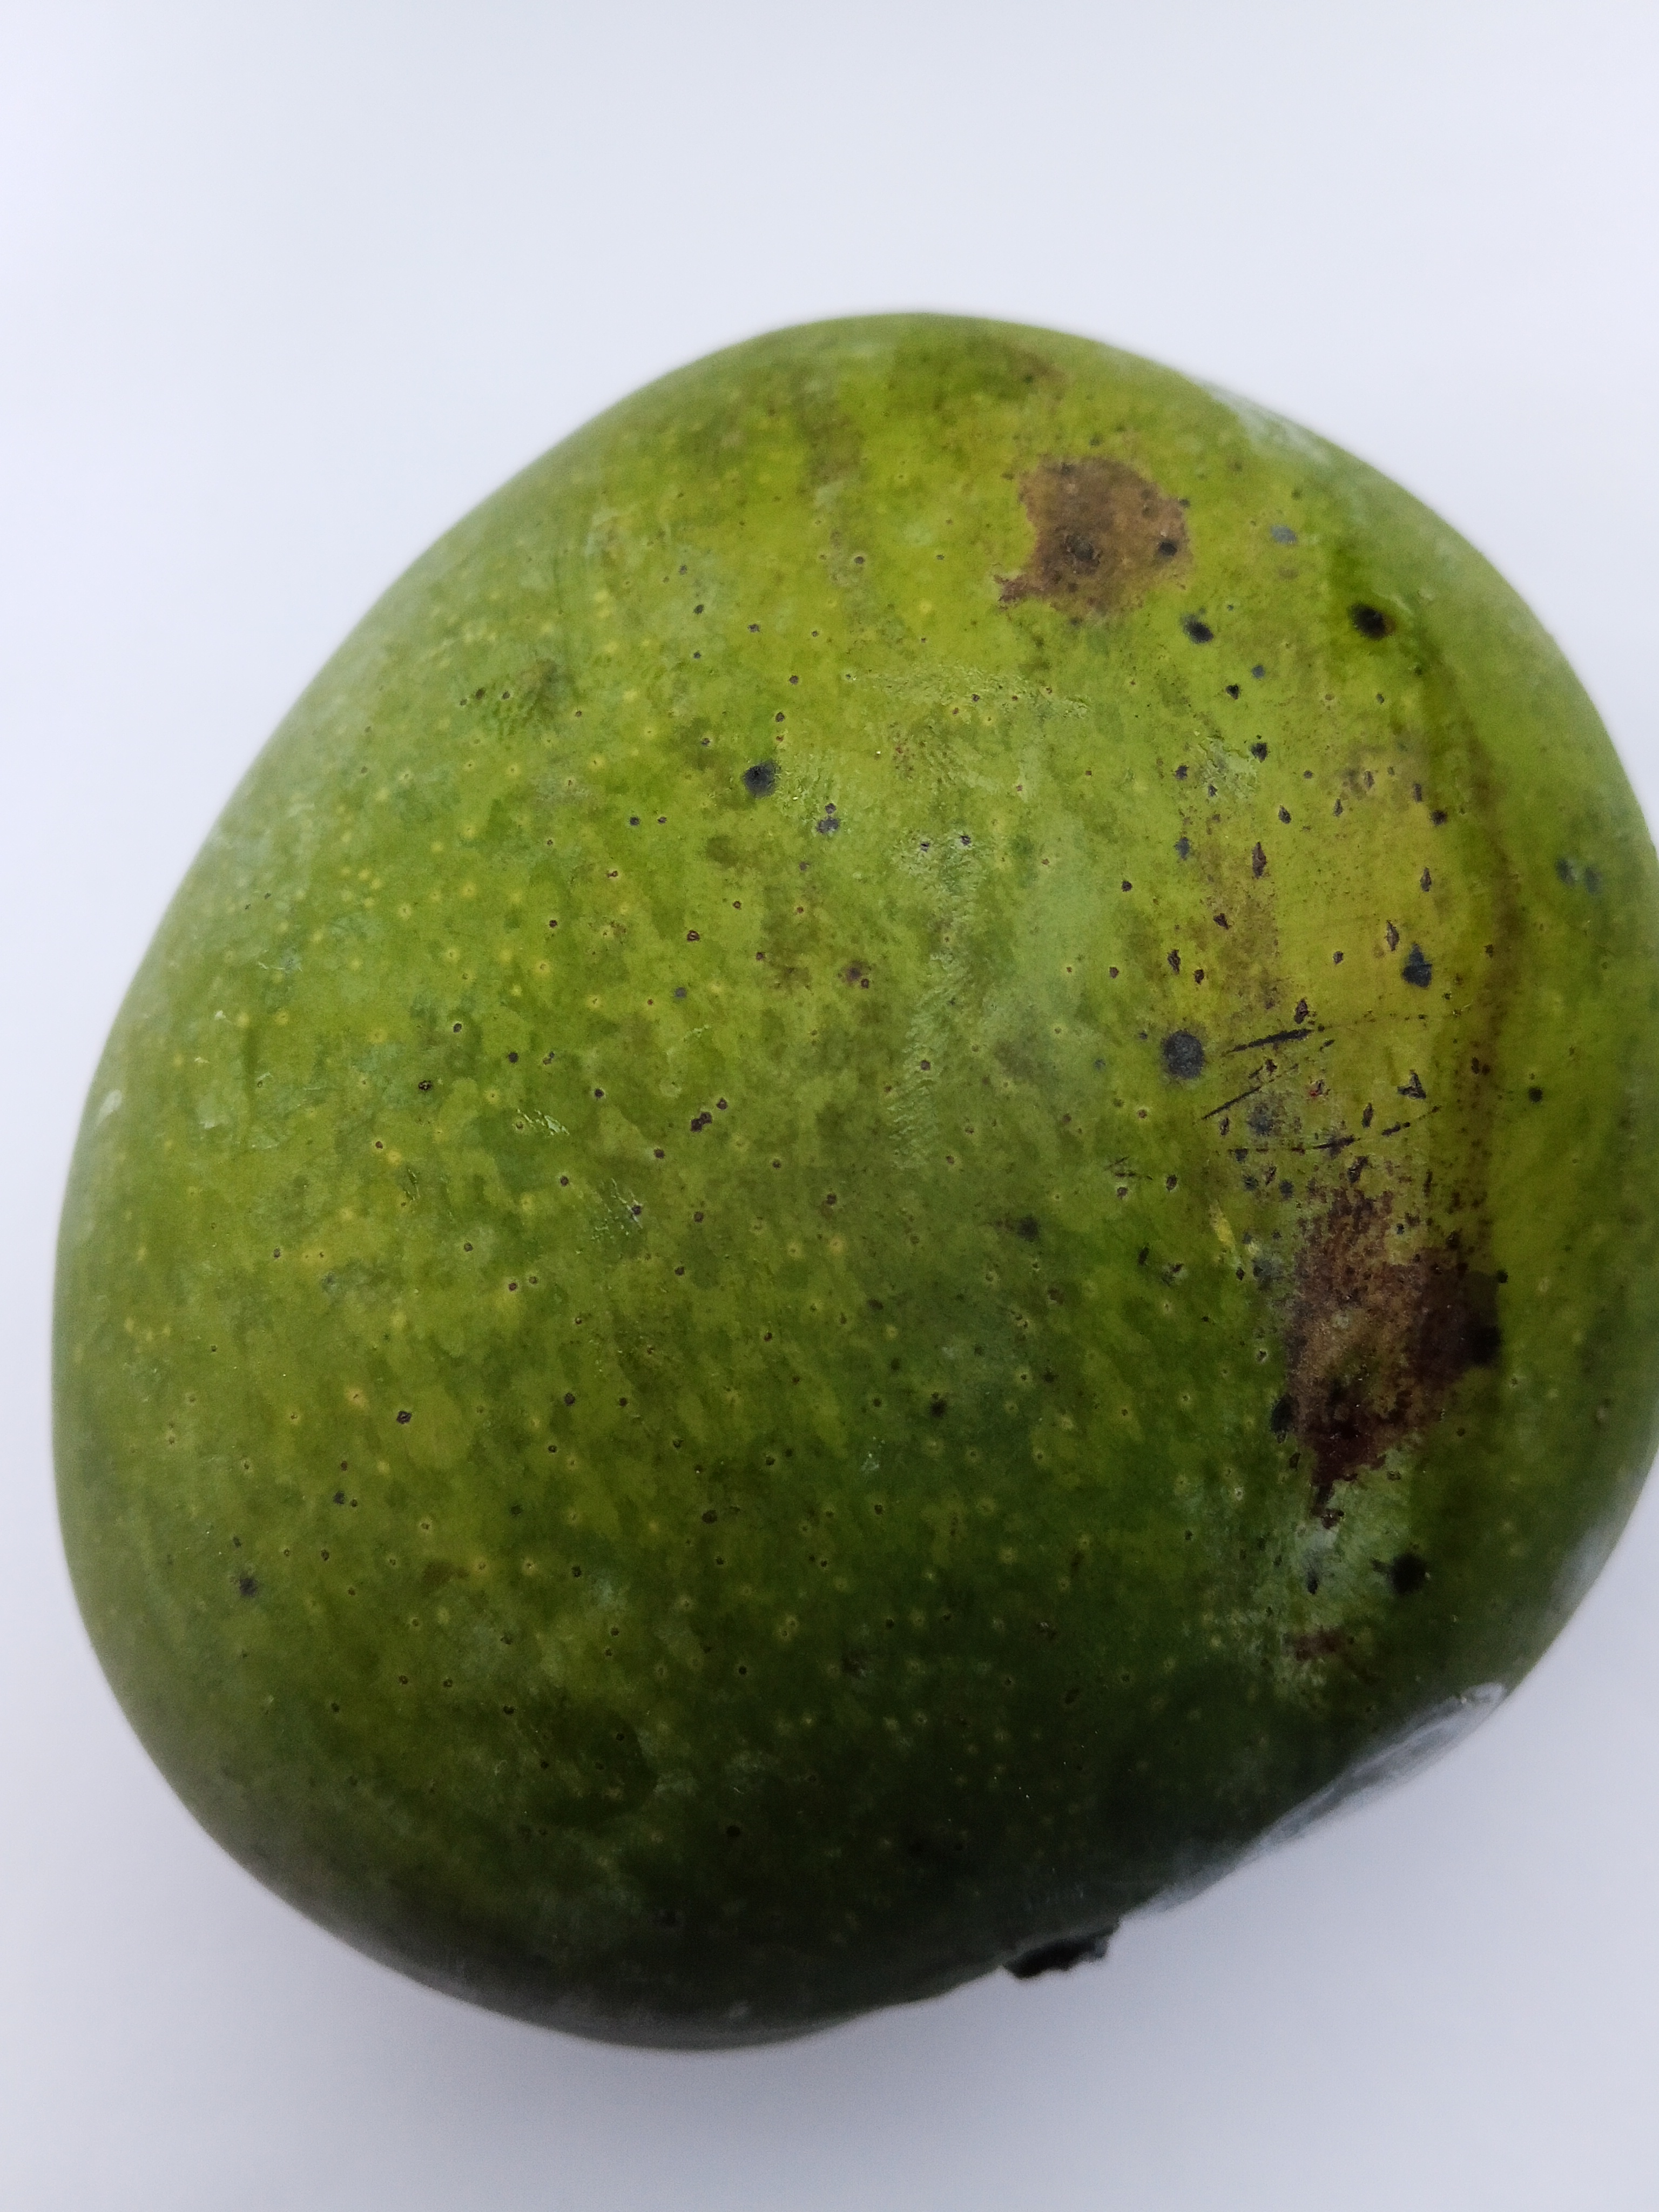
Mango variety: Bari 4